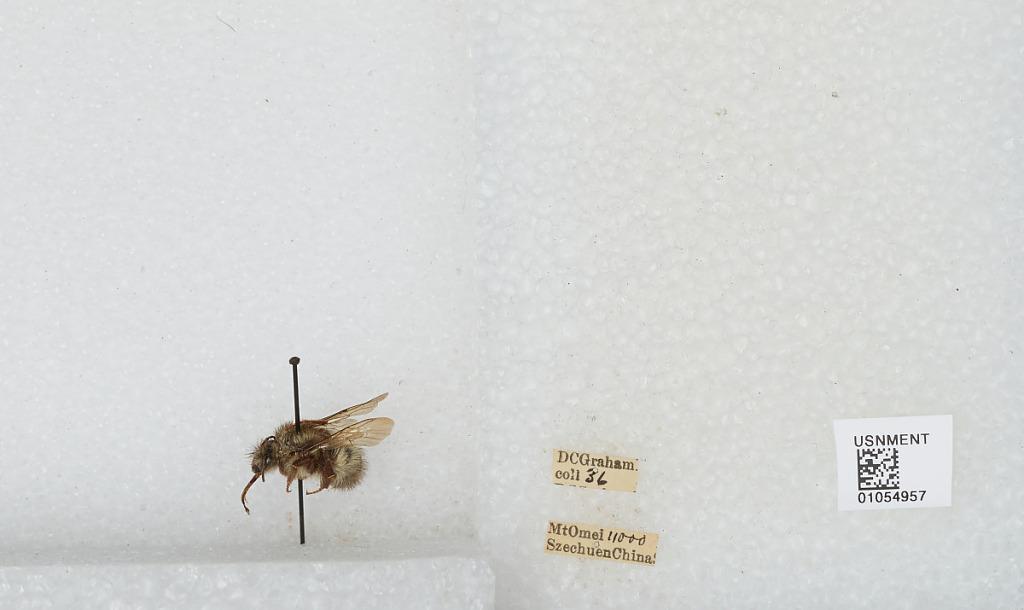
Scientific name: Bombus sp.
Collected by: D. Graham
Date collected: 1936--
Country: China
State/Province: Sichuan
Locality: Mt Emei